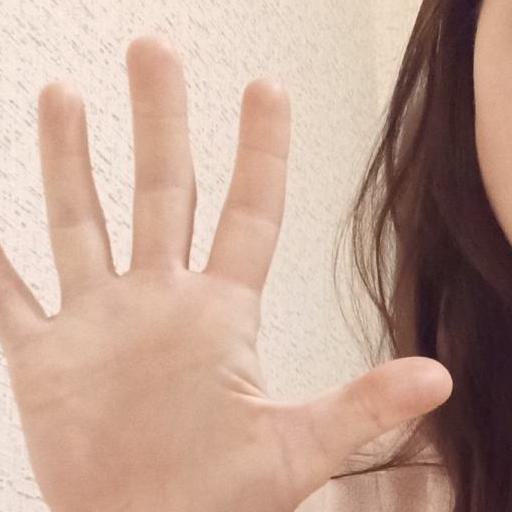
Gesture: palm